Synanceia horrida

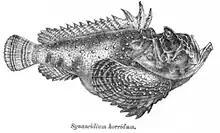
"Synanceia horrida" Day

"Synanceia horrida" is found in the Indo-Pacific region where it extends from the eastern coast of India to Papua New Guinea, north to southern Japan and south to Australia. In Australia it is found from Shark Bay in Western Australia around the tropical northern coast to Coffs Harbour in New South Wales. The estuarine stonefish is found on sheltered inshore reefs and in estuaries, frequently in the shallowest water in coral rubble and rocks on reef flats, as well as in seagrass beds.